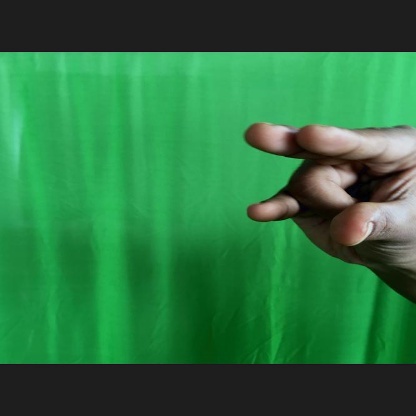
Mudra: Kangulam